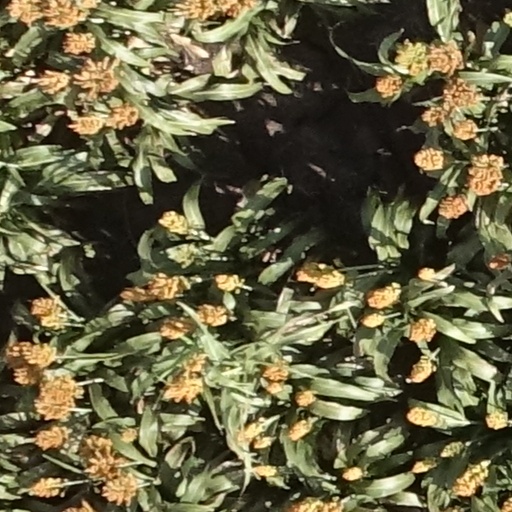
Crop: sorghum